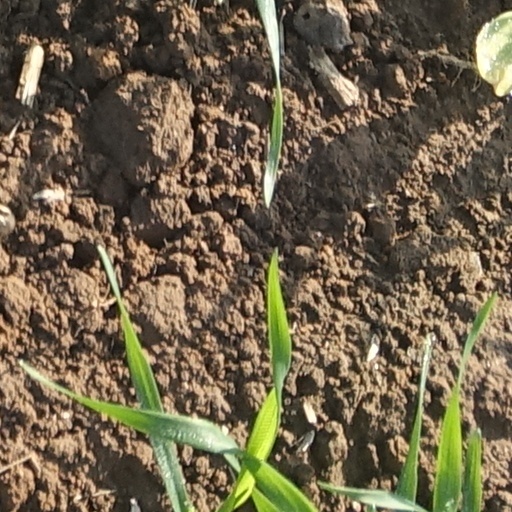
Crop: wheat